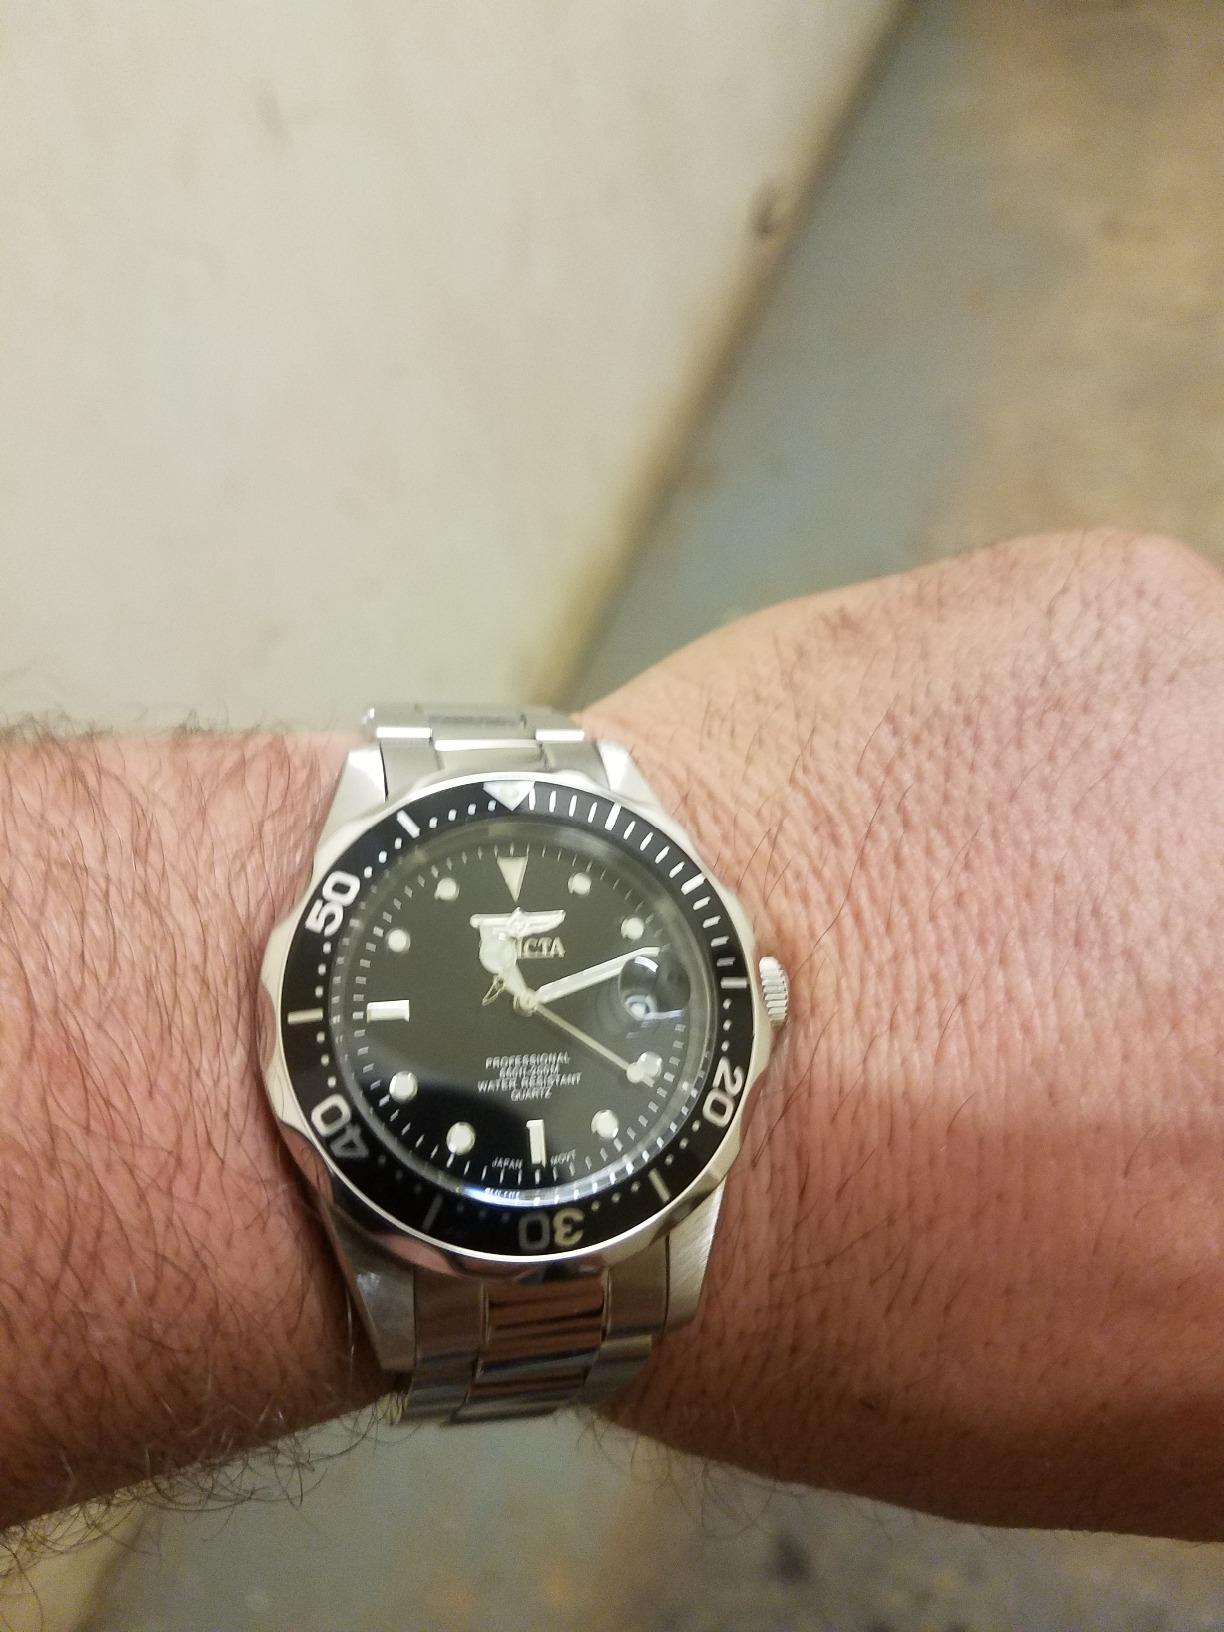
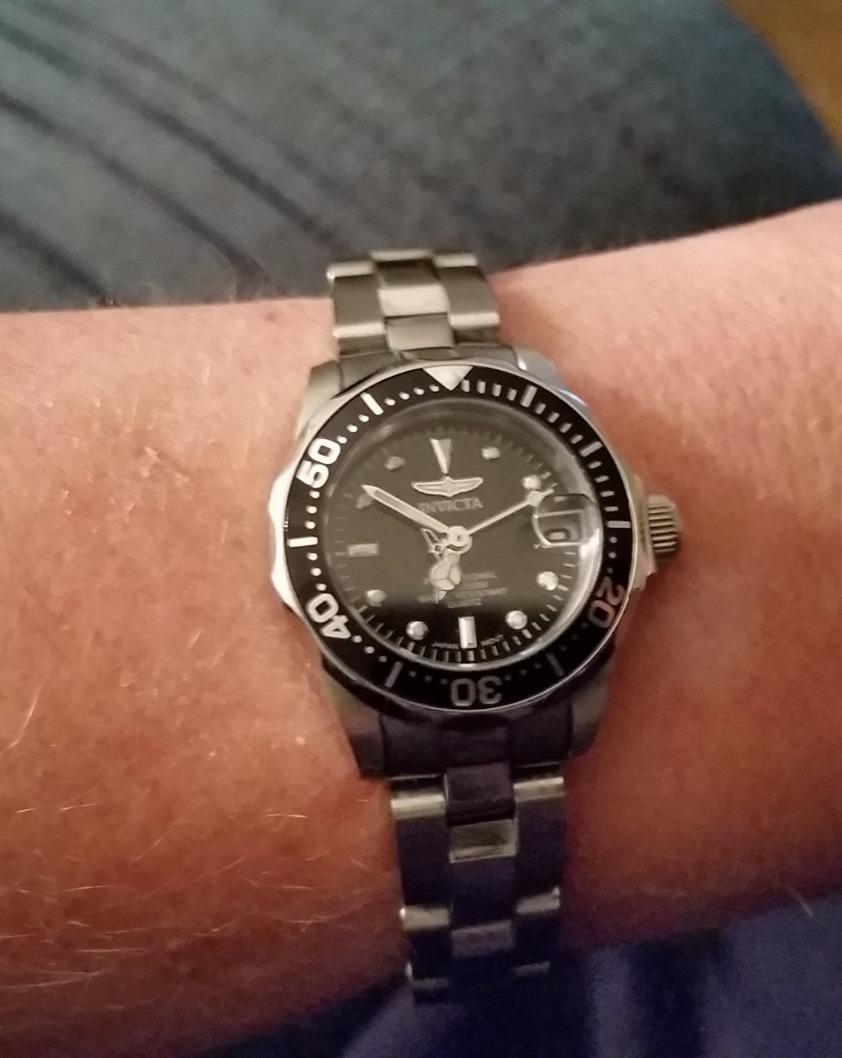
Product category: accessories_watch
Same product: yes